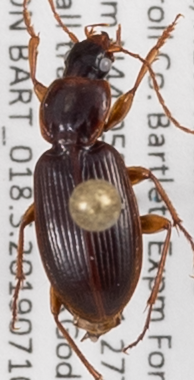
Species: Synuchus impunctatus
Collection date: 2019-07-10
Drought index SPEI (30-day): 0.334
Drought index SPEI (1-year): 1.28
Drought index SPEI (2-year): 0.664